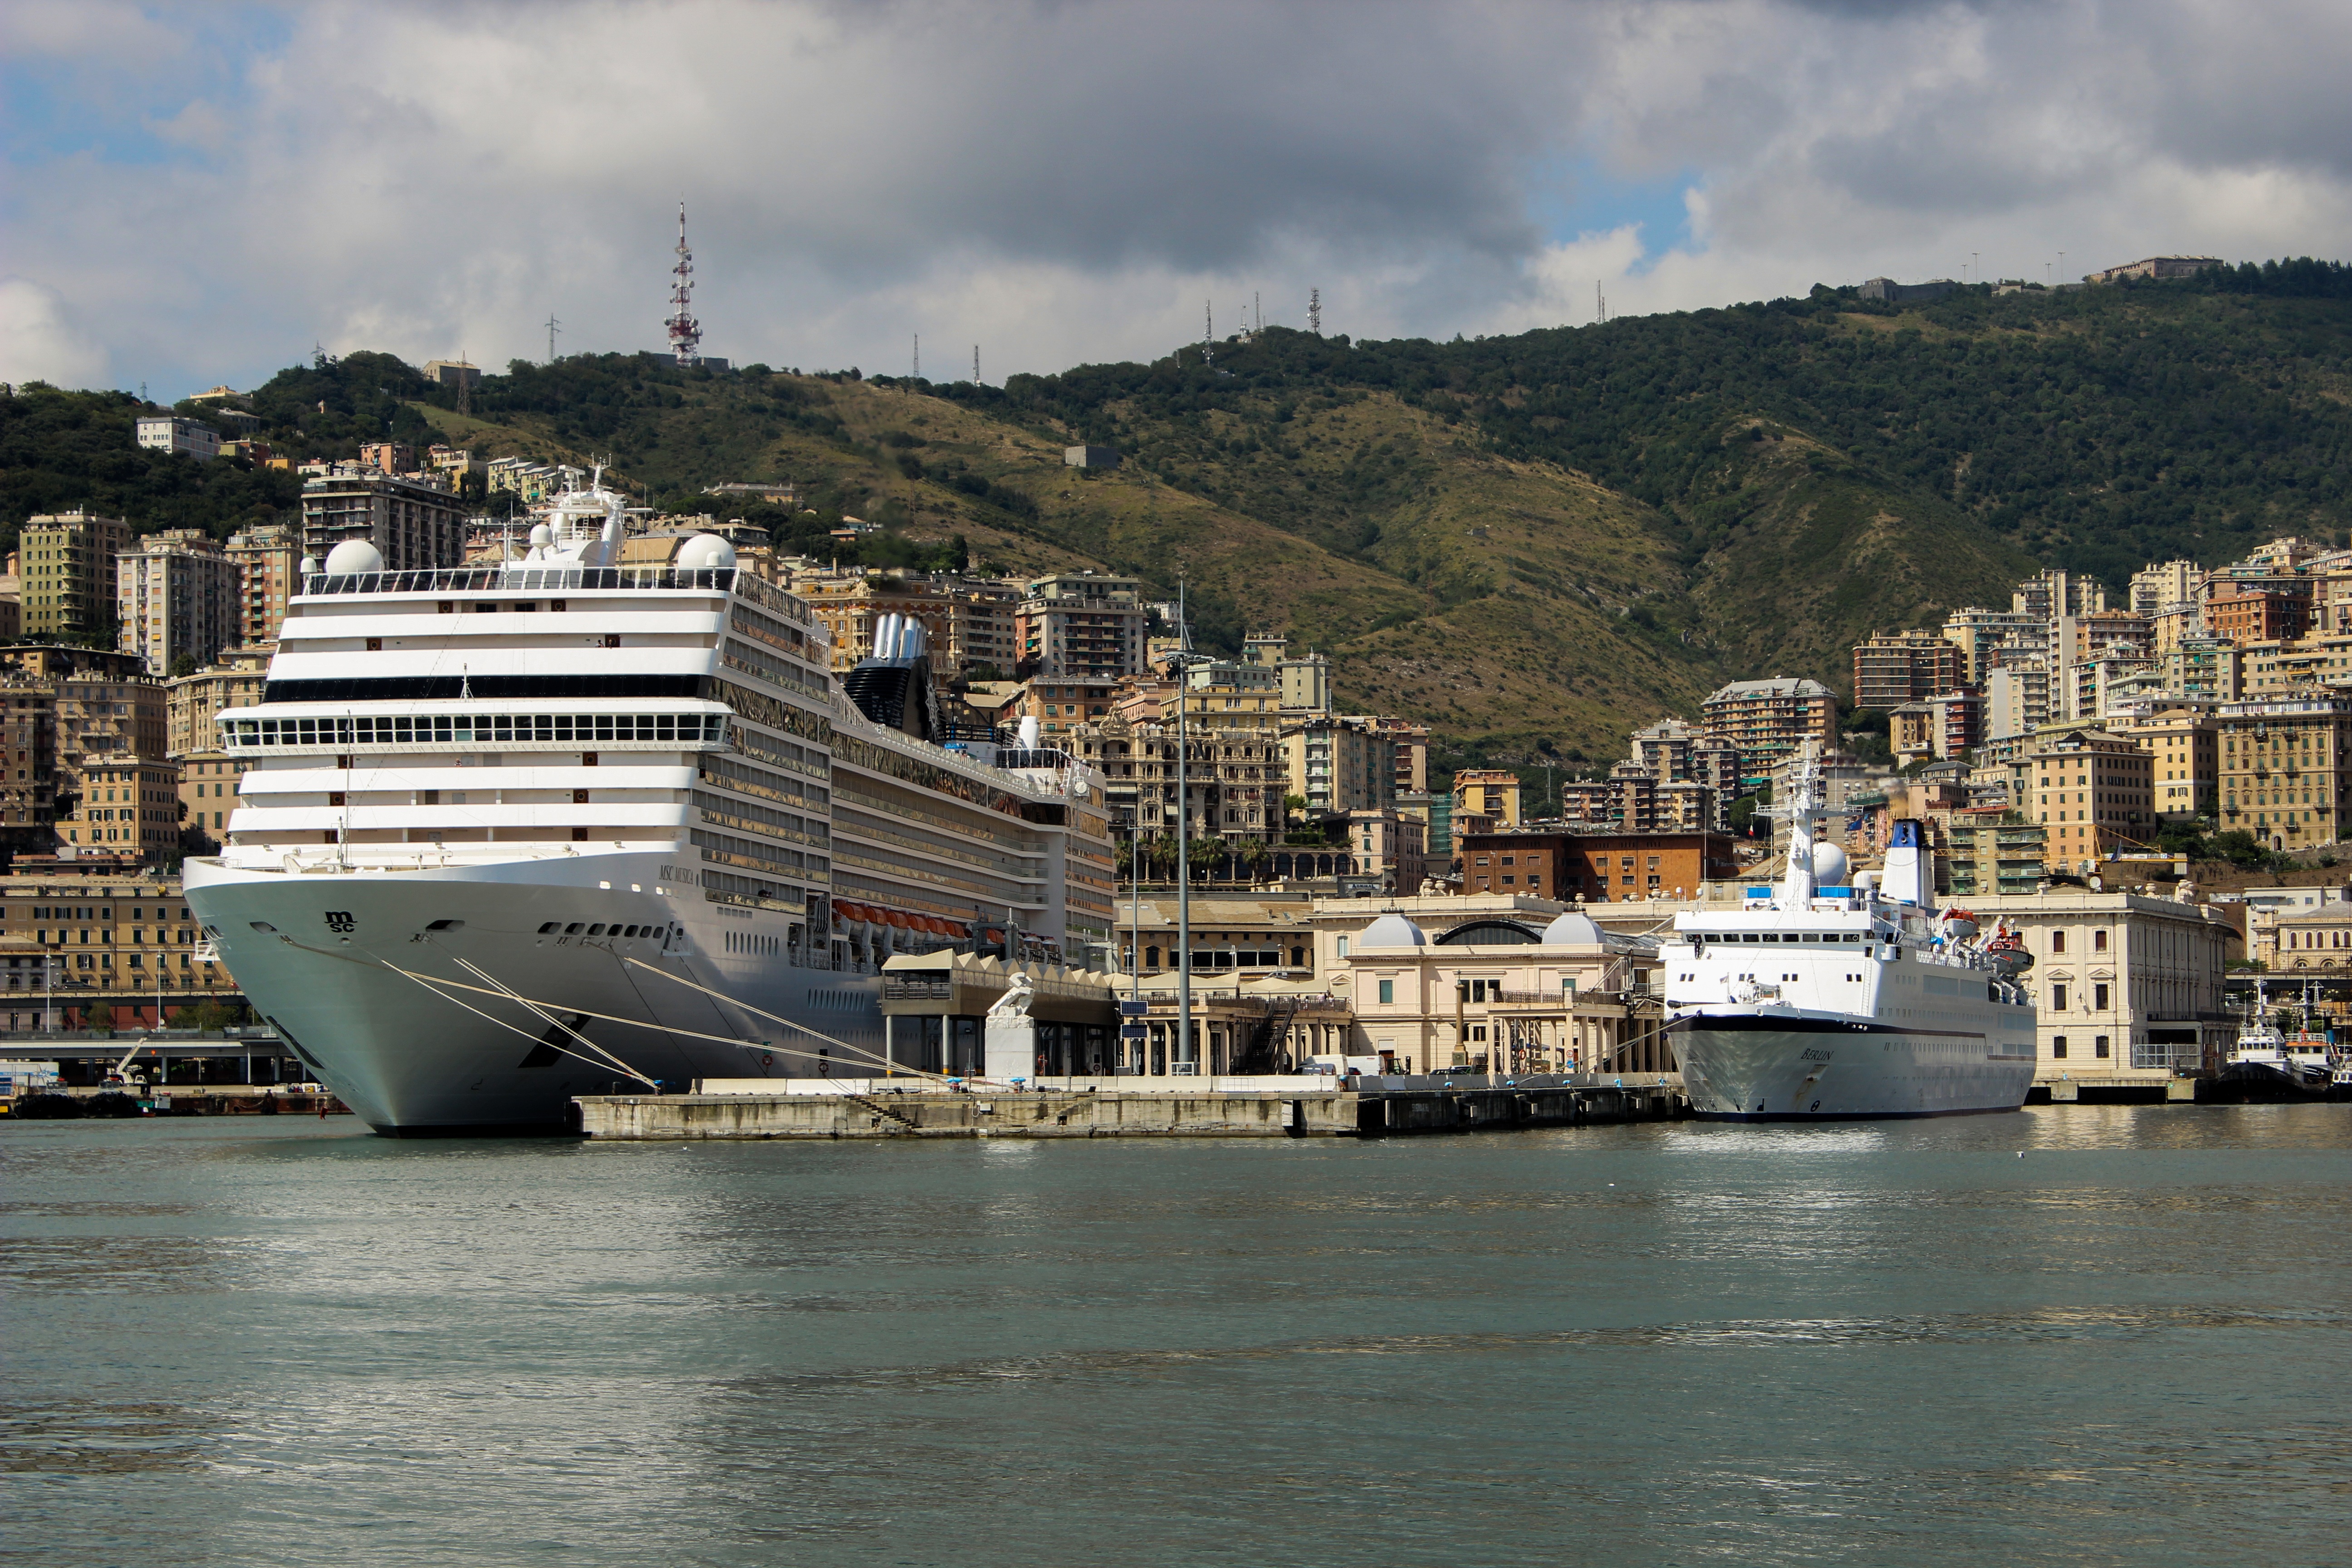
sea, coast, water, dock, boat, ship, transportation, europe, mediterranean, vehicle, harbor, port, tourism, ferry, watercraft, cruise ship, italian, passenger ship, freight transport, ocean liner, genova